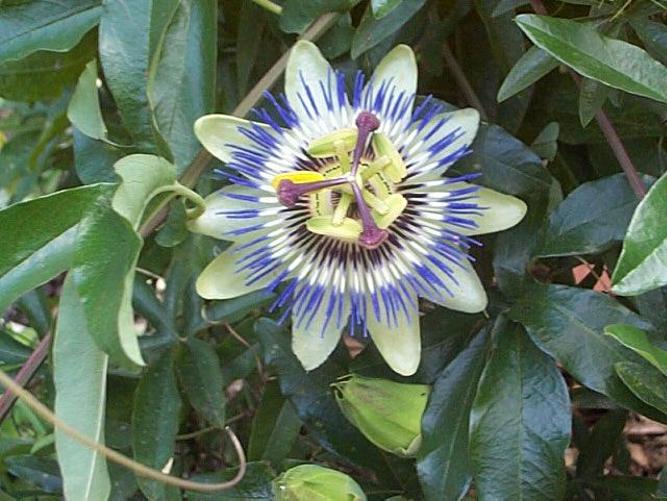
Label: passion flower